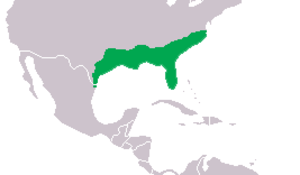
Amerikansk alligator
Udbredelse af den amerikanske alligator
Udbredelse af den amerikanske alligator
Amerikansk alligator er den ene af de to nulevende arter i slægten Alligator.